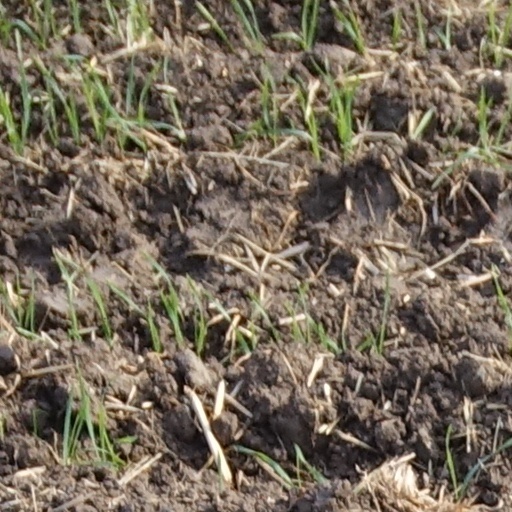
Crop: wheat